Kings Norton railway station

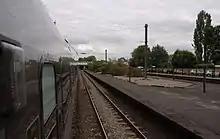
The island platforms at Kings Norton are disused, but could potentially be brought back into service.

Work on the reopening of the intermediate stations on the Camp Hill line began in autumn 2022, and the stations had been due to open by the December 2023 timetable change, with two services per hour along the line, giving Kings Norton six trains an hour to Birmingham New Street once again, a practice that was paused because of reduced Cross-City Line services following the coronavirus pandemic.